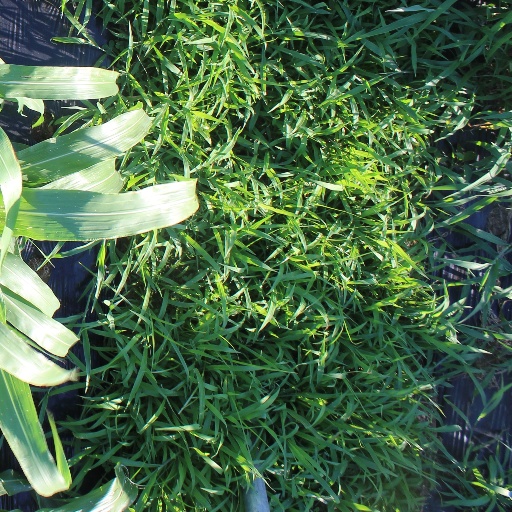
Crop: sorghum